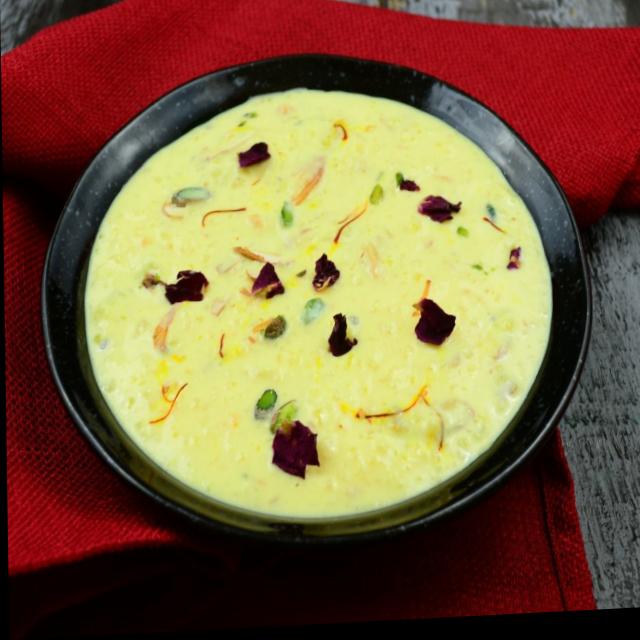
Dish: kheer